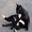
Label: cat